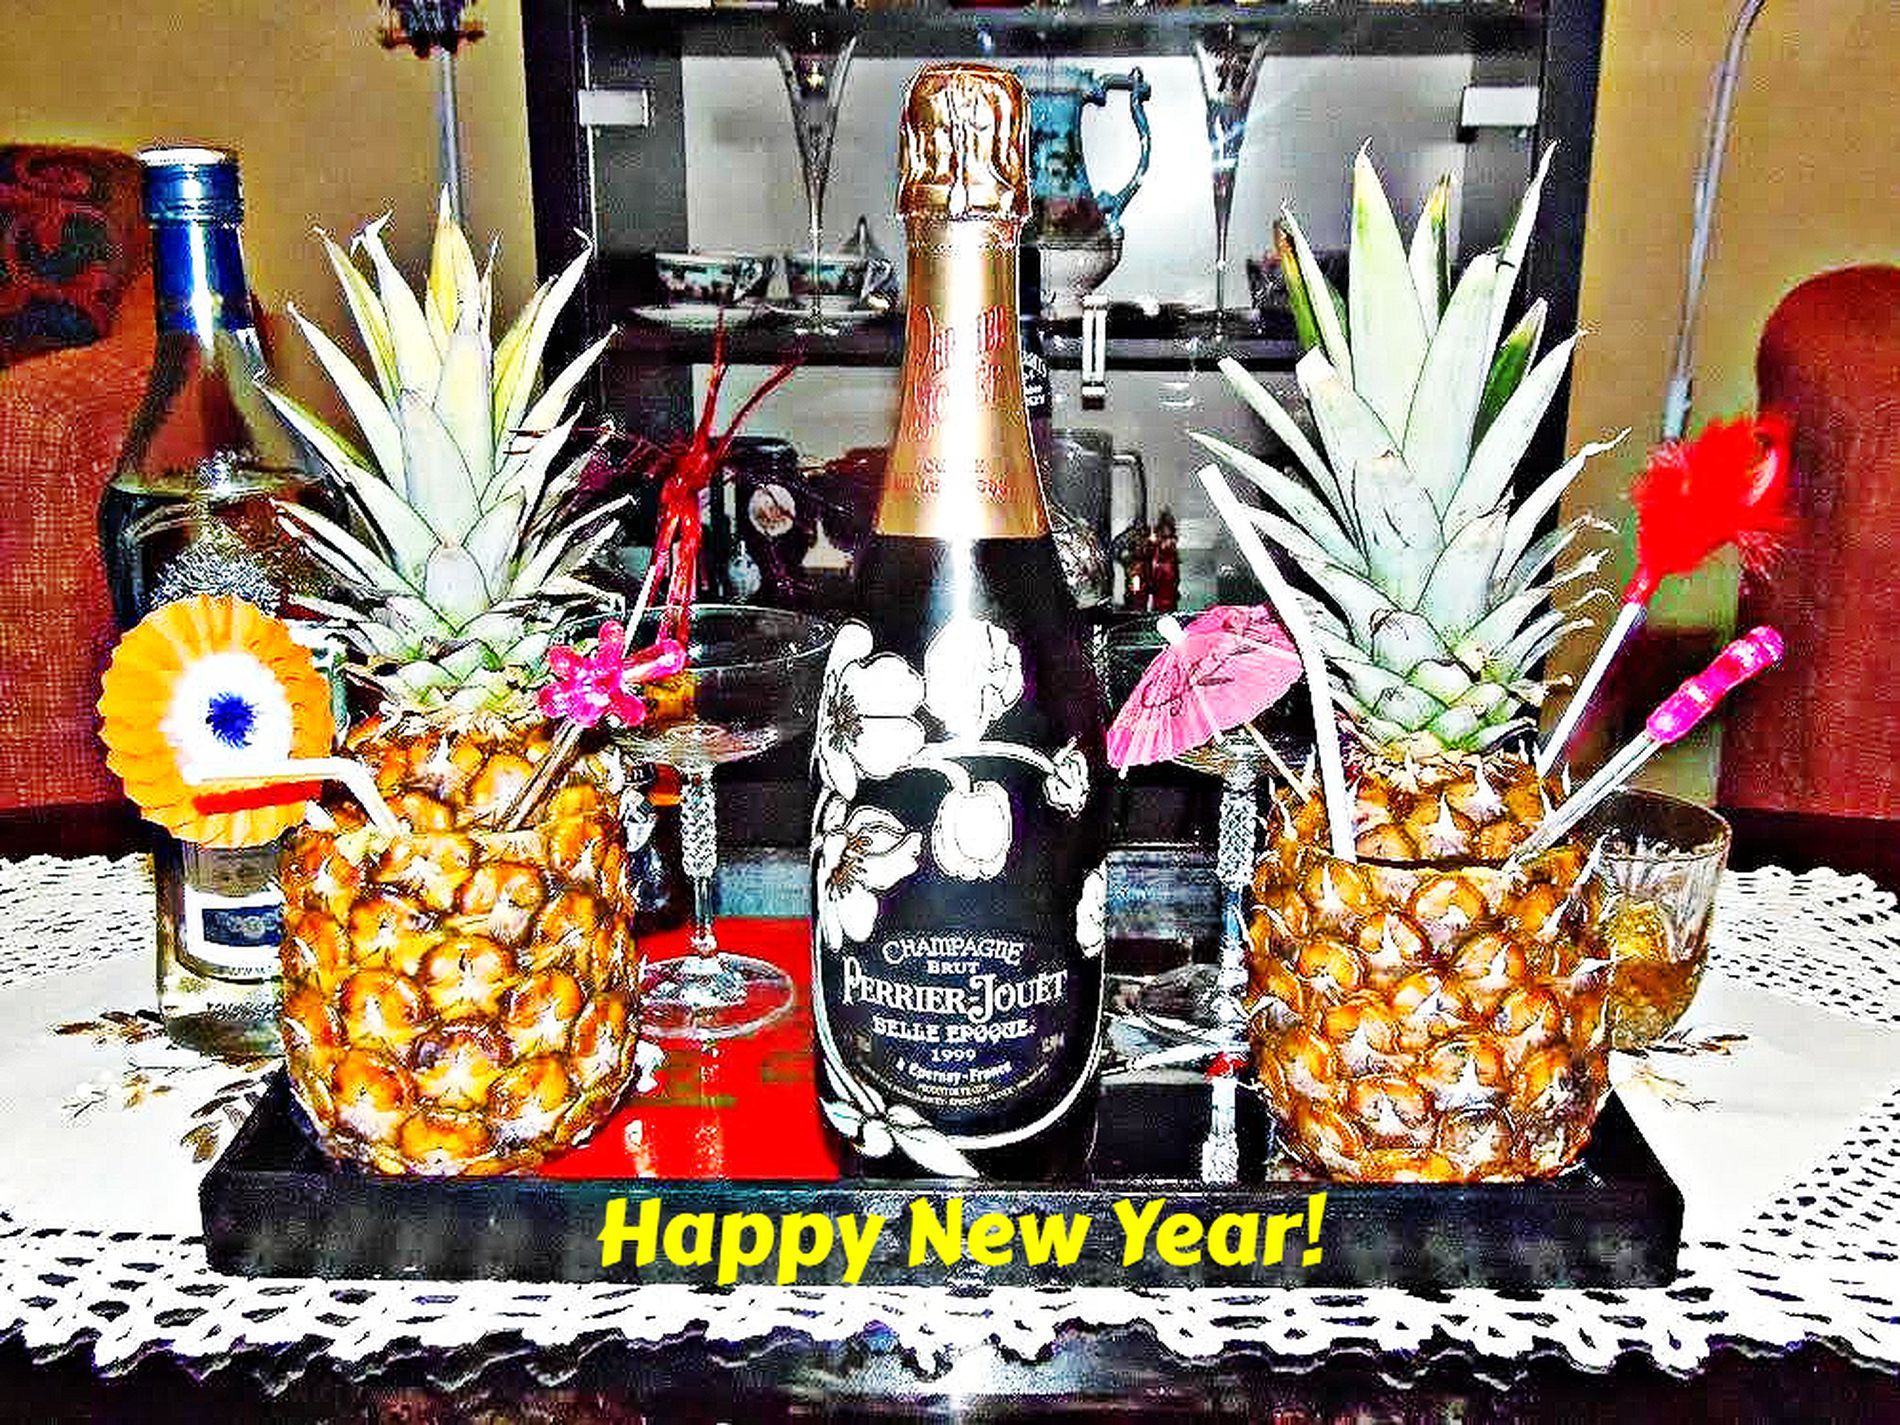
A celebration
A photo of a dining room, with a table in the foreground, on which a serving tray containing a bottle of an alcoholic drink and two pineapples. The interior is brightly lit. The image appears as a festive greeting.
A scene depicting a dining room, with a table in the foreground, on which appears a serving tray containing a bottle of alcoholic drink with a shiny gold lid, and two brightly colored pineapples. The bright interior lighting reflects off the bottle lid, revealing its golden shine. The image is filled with bright colors that suggest a festive atmosphere.
Labels: Food, Fruit, Pineapple, Plant, Produce, Alcohol, Beer, Beverage, Bottle, room, table, serving tray